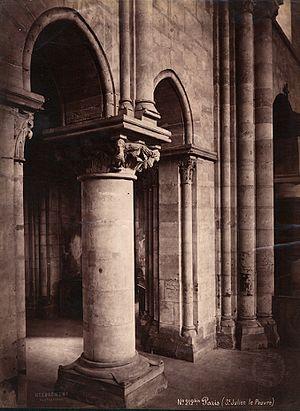
L’église Saint-Julien-le-Pauvre est une église médiévale située rive gauche de la Seine à Paris dans le quartier latin, rue Saint-Julien-le-Pauvre dans le square René-Viviani. C'est depuis la fin du XIXᵉ siècle l'église grecque-catholique melkite de Paris.